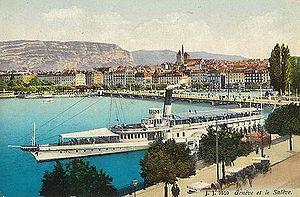
Le bateau ""Général Dufour"" avant 1928"
Le Général Dufour est un bateau « Belle Époque » de la compagnie générale de navigation sur le lac Léman démoli en 1977. C'est un bateau à vapeur et à roues à aubes.